Thomas Brdarić

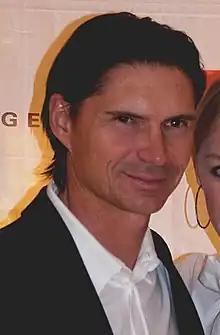
Brdaric in 2016

Thomas Brdarić (born 23 January 1975) is a German professional football coach and former player who played as a forward. He is the manager free.